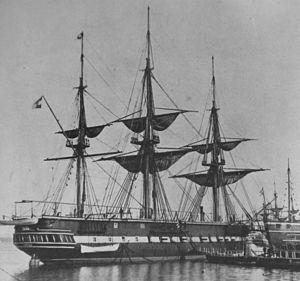
La SMS Novara est une frégate de la marine impériale autrichienne, célèbre pour avoir fait le tour du monde entre 1857 et 1859 et pour avoir emmené au Mexique l'archiduc Maximilien et son épouse Charlotte, pour y devenir en mai 1864 empereur et impératrice du Mexique. Elle est reconstruite en 1860-1862 et transformée en frégate à vapeur. Elle prend part à la bataille de Lissa et elle est démantelée en 1898.